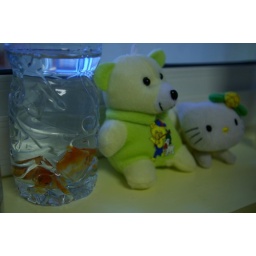
tszin's star student show and tell - goldfish in a water bottle